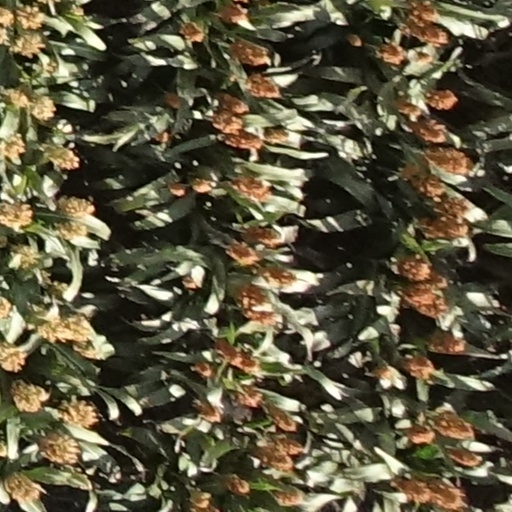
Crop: sorghum